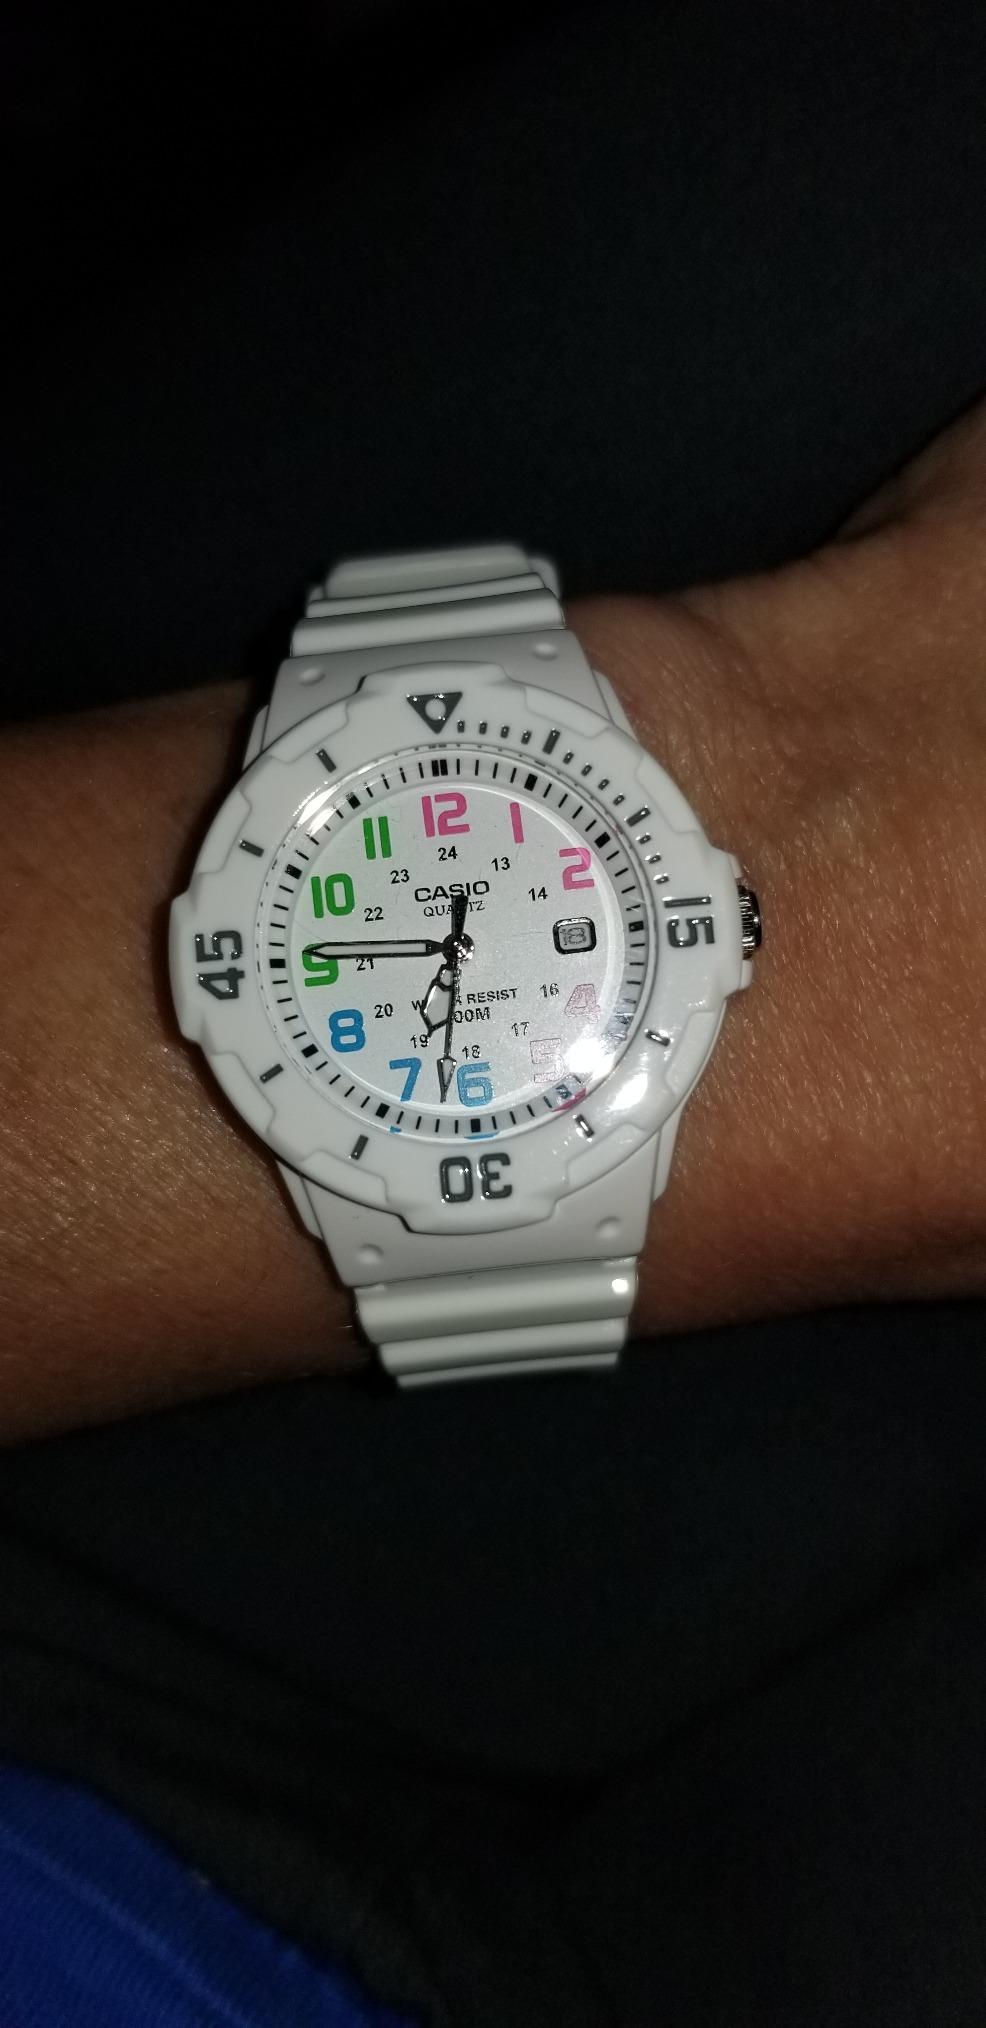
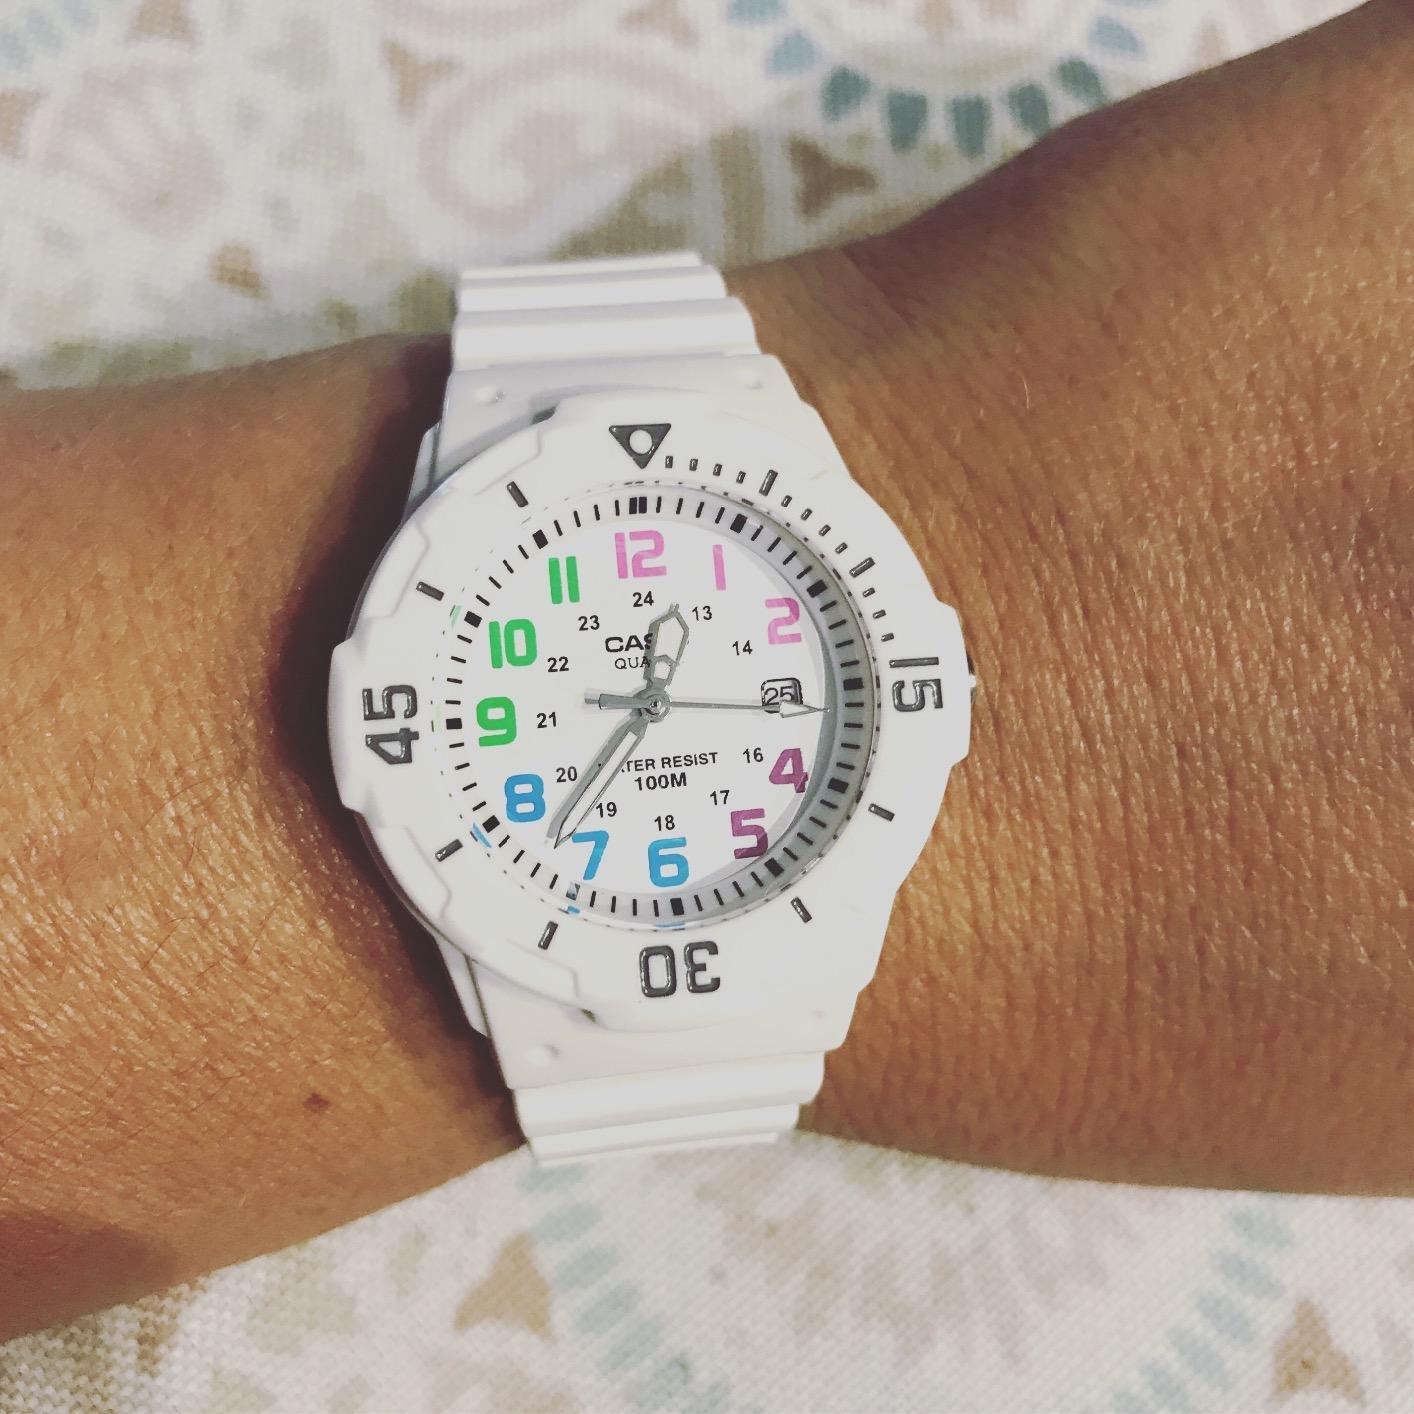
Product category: accessories_watch
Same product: yes